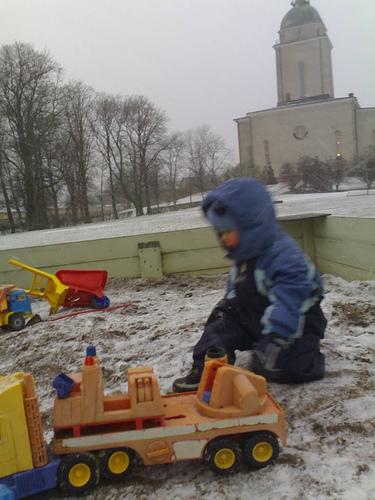
Weather: snow or frosty